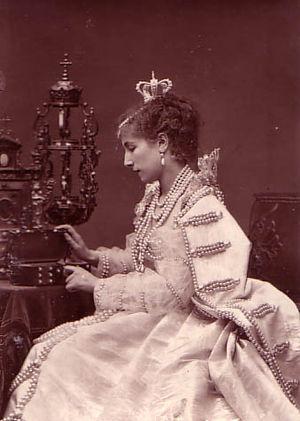
Sarah Bernhardt est une actrice française née entre les 22 et 25 octobre 1844 à Paris 5ᵉ et morte le 26 mars 1923 à Paris 17ᵉ. Elle est considérée comme une des plus importantes actrices françaises du XIXᵉ siècle et du début du XXᵉ siècle.
Ruy Blas est une pièce de théâtre en cinq actes écrite par Victor Hugo et créée en 1838 à Paris.